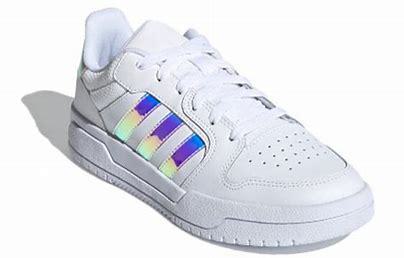
Brand: adidas
Model: NEO Entrap Skate